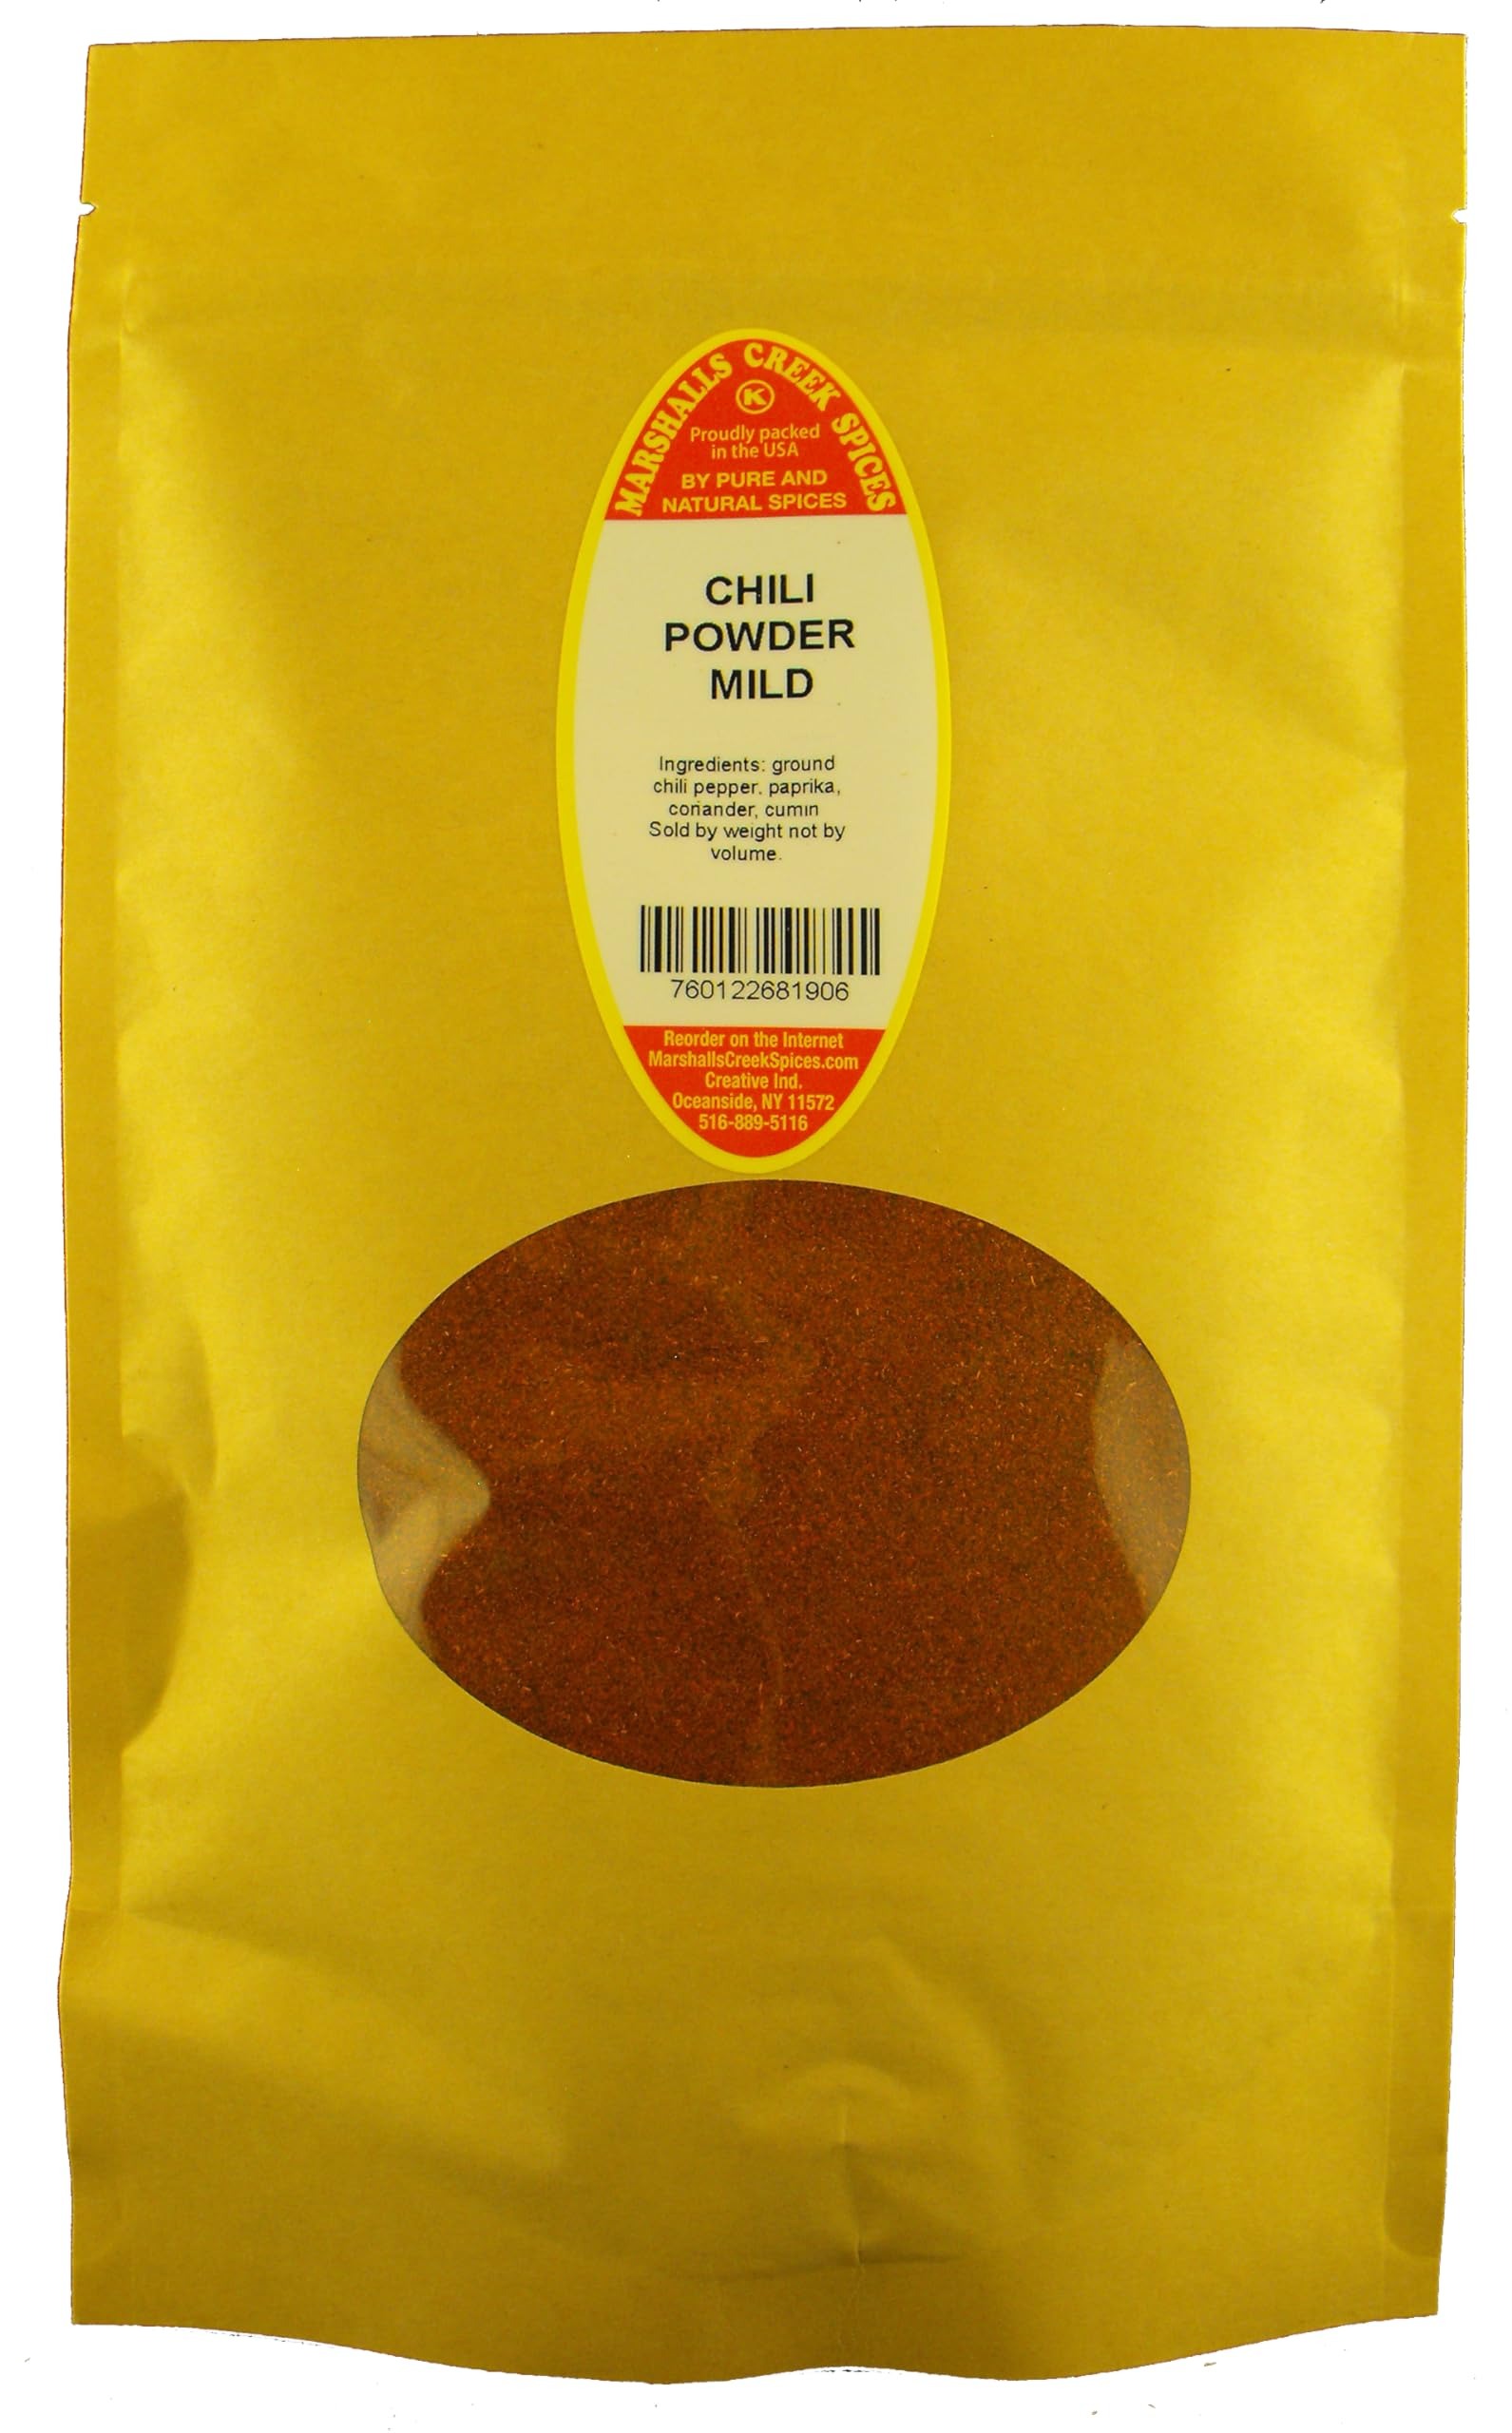
Item Name: Marshalls Creek Spices PREMIUM DARK CHILI POWDER (mildly hot) 8 oz. Kraft Stand Up Pouch ECO Friendly Recyclable Mailer
Bullet Point 1: Marshalls Creek Spices buys in small quantities and packs weekly providing the freshest products possible. Fresher ingredients means more flavor and a longer shelf life.
Bullet Point 2: No Fillers -No Free Flowing Agents or Coloring Agents - No MSG
Bullet Point 3: All Natural & Kosher
Bullet Point 4: Our Spices Are All Hand Packed and 100% Manually Processed, Keeping Our Eco Footprint Smaller. Unlike Those Giants In The Industry
Bullet Point 5: 8 ounce resealable stand up pouch of Premium Dark Chili Powder Ingredients: ground chili peppers, paprika, coriander,cumin.
Product Description: 8 ounce resealable stand up pouch of Premium Dark Chili Powder Ingredients: ground chili peppers, paprika, coriander,cumin.
Value: 8.0
Unit: Ounce

Price: 15.41